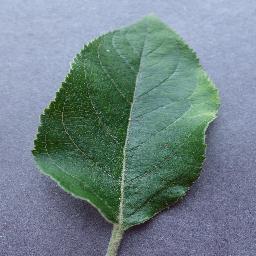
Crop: apple
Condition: healthy